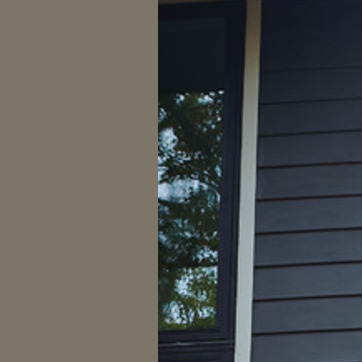
Material: glass